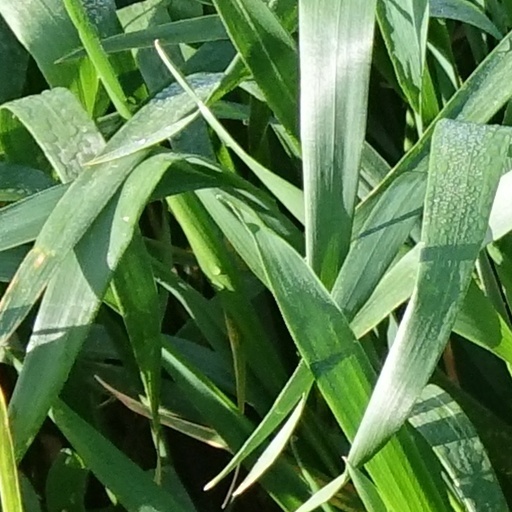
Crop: wheat